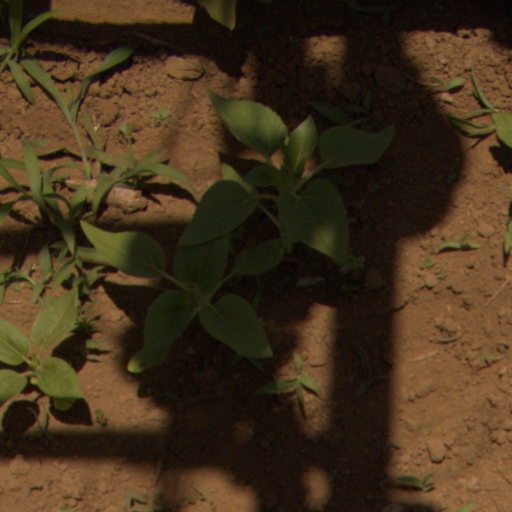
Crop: Jerusalem artichoke